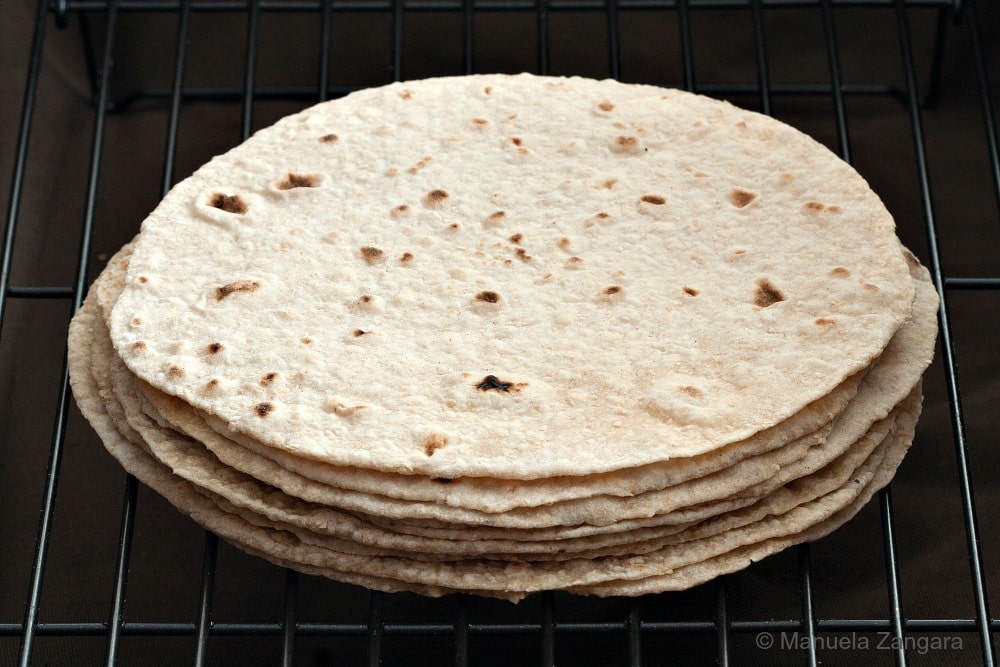
Dish: chapati